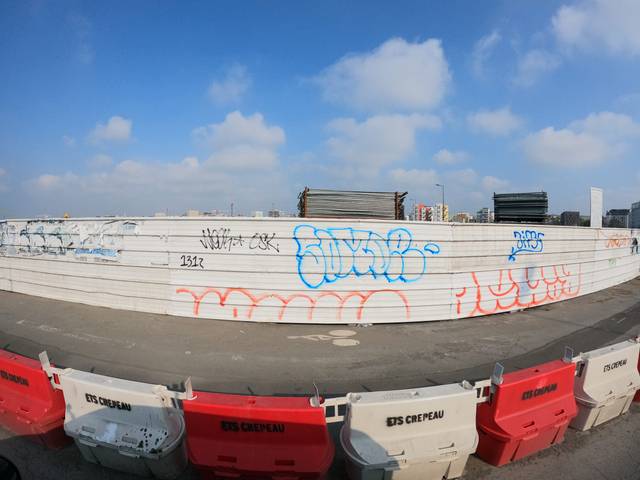
Region: France
Coordinates: 47.201, -1.555